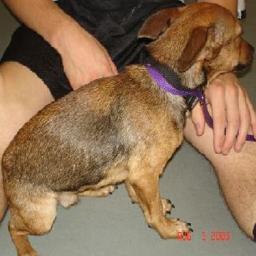
Animal: dogs